Battle of Heligoland Bight (1914)

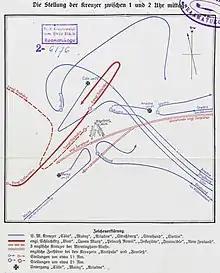

To preserve his ships the Kaiser determined that the fleet should, "hold itself back and avoid actions which can lead to greater losses". Admiral Hugo von Pohl, Chief of the German Naval Staff, wired Ingenohl that, "in his anxiety to preserve the fleet [William] ... wished you to wire for his consent before entering a decisive action". Alfred von Tirpitz was outraged by this decision and wrote after the war,